Sanasar

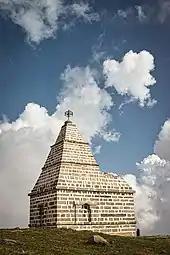
Shankh Pal temple

A nearby mountain range is called the Shanta Ridge. The Shank Pal Temple is located at the highest point of the Shank Pal ridge, at an altitude of , a few hours' walk from Sanasar. The 400-year-old temple is dedicated to Nag Shankh Pal. No mortar was used to join the stones of the temple.